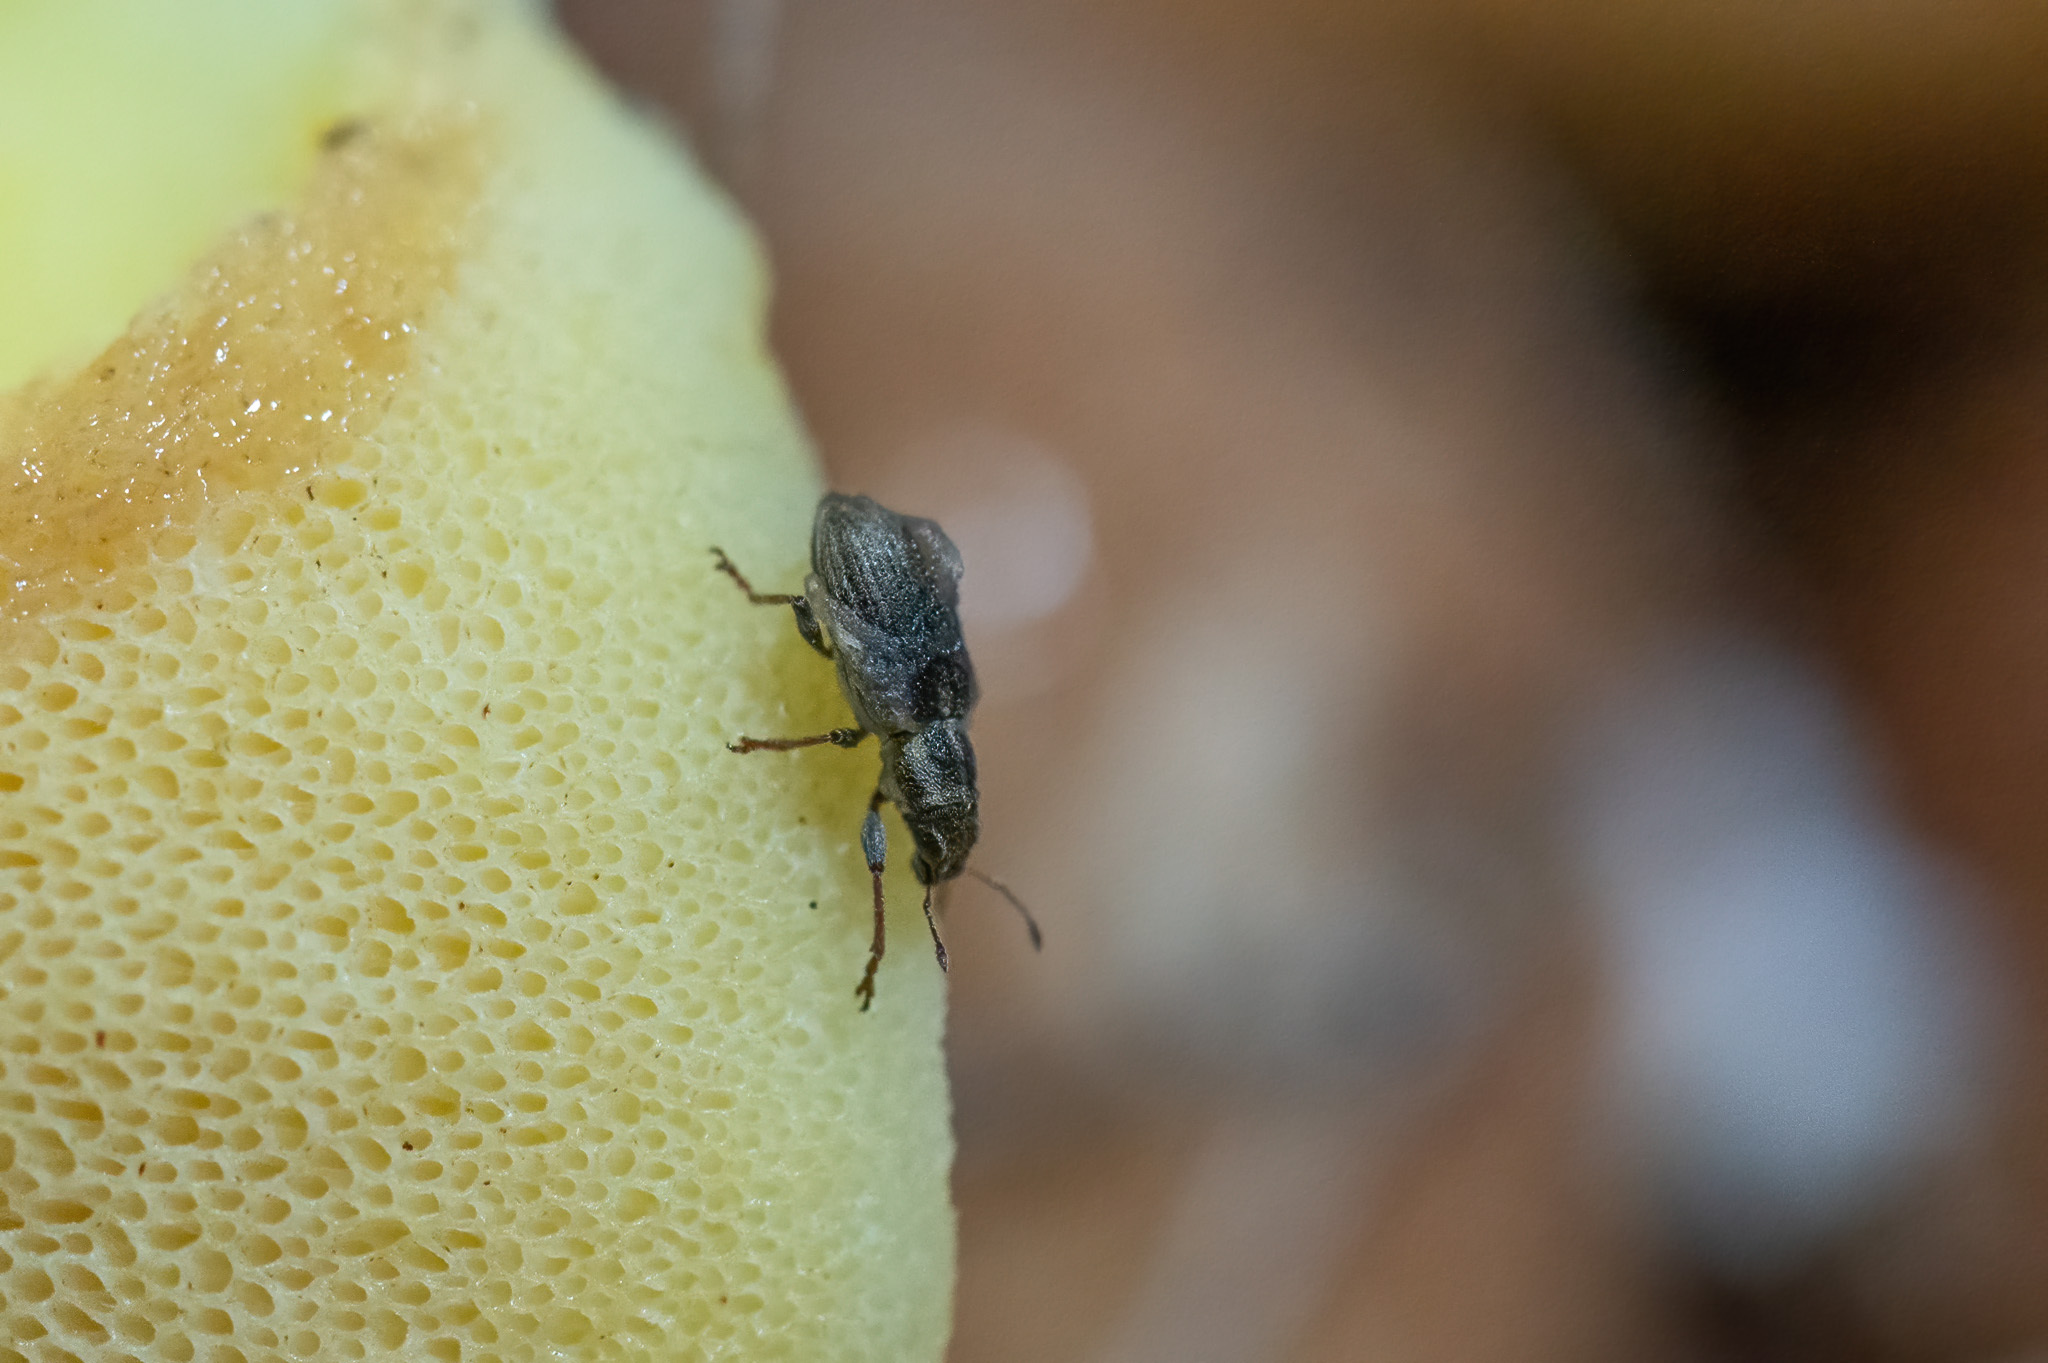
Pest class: pea_leaf_weevil